Publius Aelius Hadrianus Afer

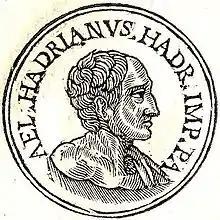
P. A. Hadrianus Afer from "Promptuarii Iconum Insigniorum"

Publius Aelius Hadrianus Afer was a distinguished and wealthy Roman senator and soldier who lived in the Roman Empire during the 1st century. Hadrianus Afer was originally from Hispania and was of Roman descent. He was born and raised in the city of Italica (near modern Seville, Spain) in the Roman province of Hispania Baetica. He came from a well-established, wealthy and aristocratic family of Praetorian rank. He was the son of the noble Roman woman Ulpia and his father was the Roman senator, Publius Aelius Hadrianus Marullinus. Hadrianus Afer's maternal uncle was the Roman general and senator Marcus Ulpius Traianus, the father of Ulpia Marciana and her younger brother Emperor Trajan. Ulpia Marciana and Trajan were his maternal cousins.